Canada–Taiwan relations

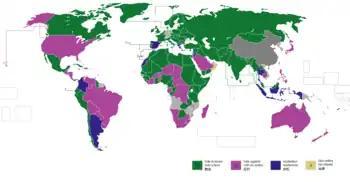
Canada agreed to the replacement in UN-2758

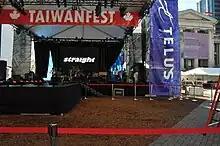
TaiwanFest in Vancouver

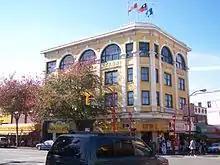
Kuomintang building in Vancouver

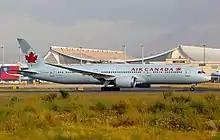
Air Canada aircraft in Taiwan

Canada and Taiwan (also known as Republic of China) have maintained unofficial bilateral relations since 1970. First contacts between Canada and Taiwan began in 1871 with the arrival of George Leslie Mackay.